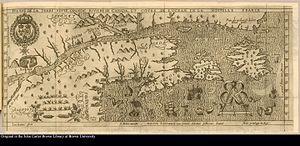
Les Escoumins est une municipalité du Québec au Canada située dans la municipalité régionale de comté de La Haute-Côte-Nord et dans la région administrative de la Côte-Nord. La municipalité est membre de la Fédération des Villages-relais du Québec. Les Escoumins est la ville la plus proche de Tadoussac et compte une baie magnifique pour les touristes qui découvrent le coin.
Le cap Bauld est une avancée de terre sur la côte Nord de Terre-Neuve au Canada.
Marc Lescarbot, né à Vervins vers 1570 et mort à Presles-et-Boves en 1641, est un érudit, avocat, voyageur, écrivain et courtisan originaire de Picardie.
Le cap Bonavista est une avancée de terre sur la côte est de Terre-Neuve au Canada, au nord de la ville de Bonavista.
Le fleuve Saint-Laurent est un fleuve situé au nord-est de l'Amérique du Nord reliant les Grands Lacs à l'océan Atlantique. Il est le seul émissaire du bassin des Grands Lacs. Sur la première partie de son parcours, il marque la frontière entre le Canada et les États-Unis, plus précisément entre la province canadienne de l'Ontario et l'État américain de New York, avant de traverser la province du Québec, pour se jeter dans le golfe du Saint-Laurent, dans l'ouest de l'océan Atlantique. Long de 1 197 km, son estuaire est le plus grand sur Terre avec une largeur de 48 km et une longueur de 370 km.
Québec /ke.bɛk/ est la capitale nationale du Québec, une des provinces du Canada. Située au cœur de la région administrative de la Capitale-Nationale, elle est le siège de nombreuses institutions dont le Parlement du Québec. En date de juillet 2016, la ville de Québec compte 531 902 habitants et sa communauté métropolitaine regroupe une population de 800 296 habitants.
Le cap Norman est une avancée de terre sur la côte Nord de Terre-Neuve au Canada.
Bonavista est une ville de la péninsule de Bonavista dans la province canadienne de Terre-Neuve-et-Labrador. Sa superficie de 31,5 km². La ville est réputée se trouver à l'emplacement où Cabot aurait touché terre en juin 1497, ce qui en fait la première terre d'Amérique du Nord touchée par un Européen depuis les Vikings. Au recensement de 2006, on y a dénombré une population de 3 764 habitants.